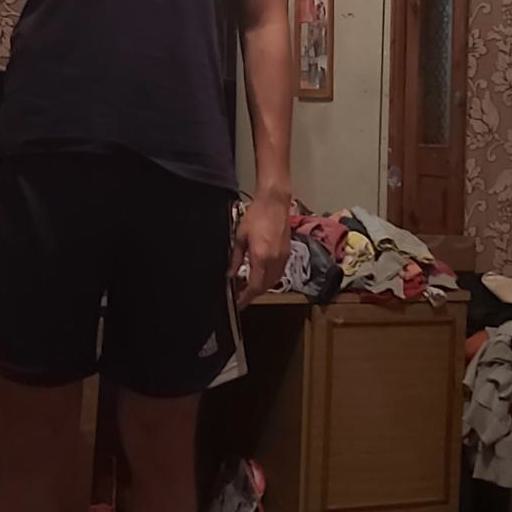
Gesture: no_gesture